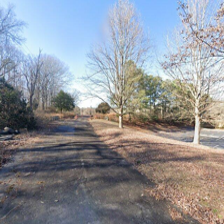
Label: streetView